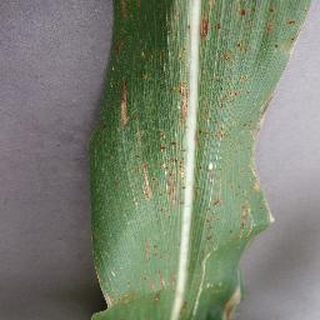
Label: corn_northern_leaf_blight